Sylvi-Kyllikki Kilpi

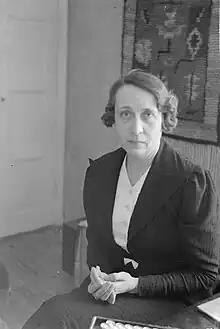
Sylvi-Kyllikki Kilpi in 1937.

Sylvi-Kyllikki Kilpi (née Sylvia-Kyllikki Brink, later Sinervo; 23 April 1899, Helsinki – 22 February 1987, Helsinki) was a Finnish journalist, literary critic and politician. She was a member of the Parliament of Finland, representing the Social Democratic Party of Finland (SDP) from 1934 to 1946 and the Finnish People's Democratic League (SKDL) from 1946 to 1958. She was a member of the peace opposition during the Continuation War. In September 1946 she resigned her membership in the SDP and joined the Socialist Unity Party (SYP), a member organisation of the SKDL. She was married to Eino Kilpi. Kilpi was elected to the Women's International Democratic Federation Executive Council in 1953